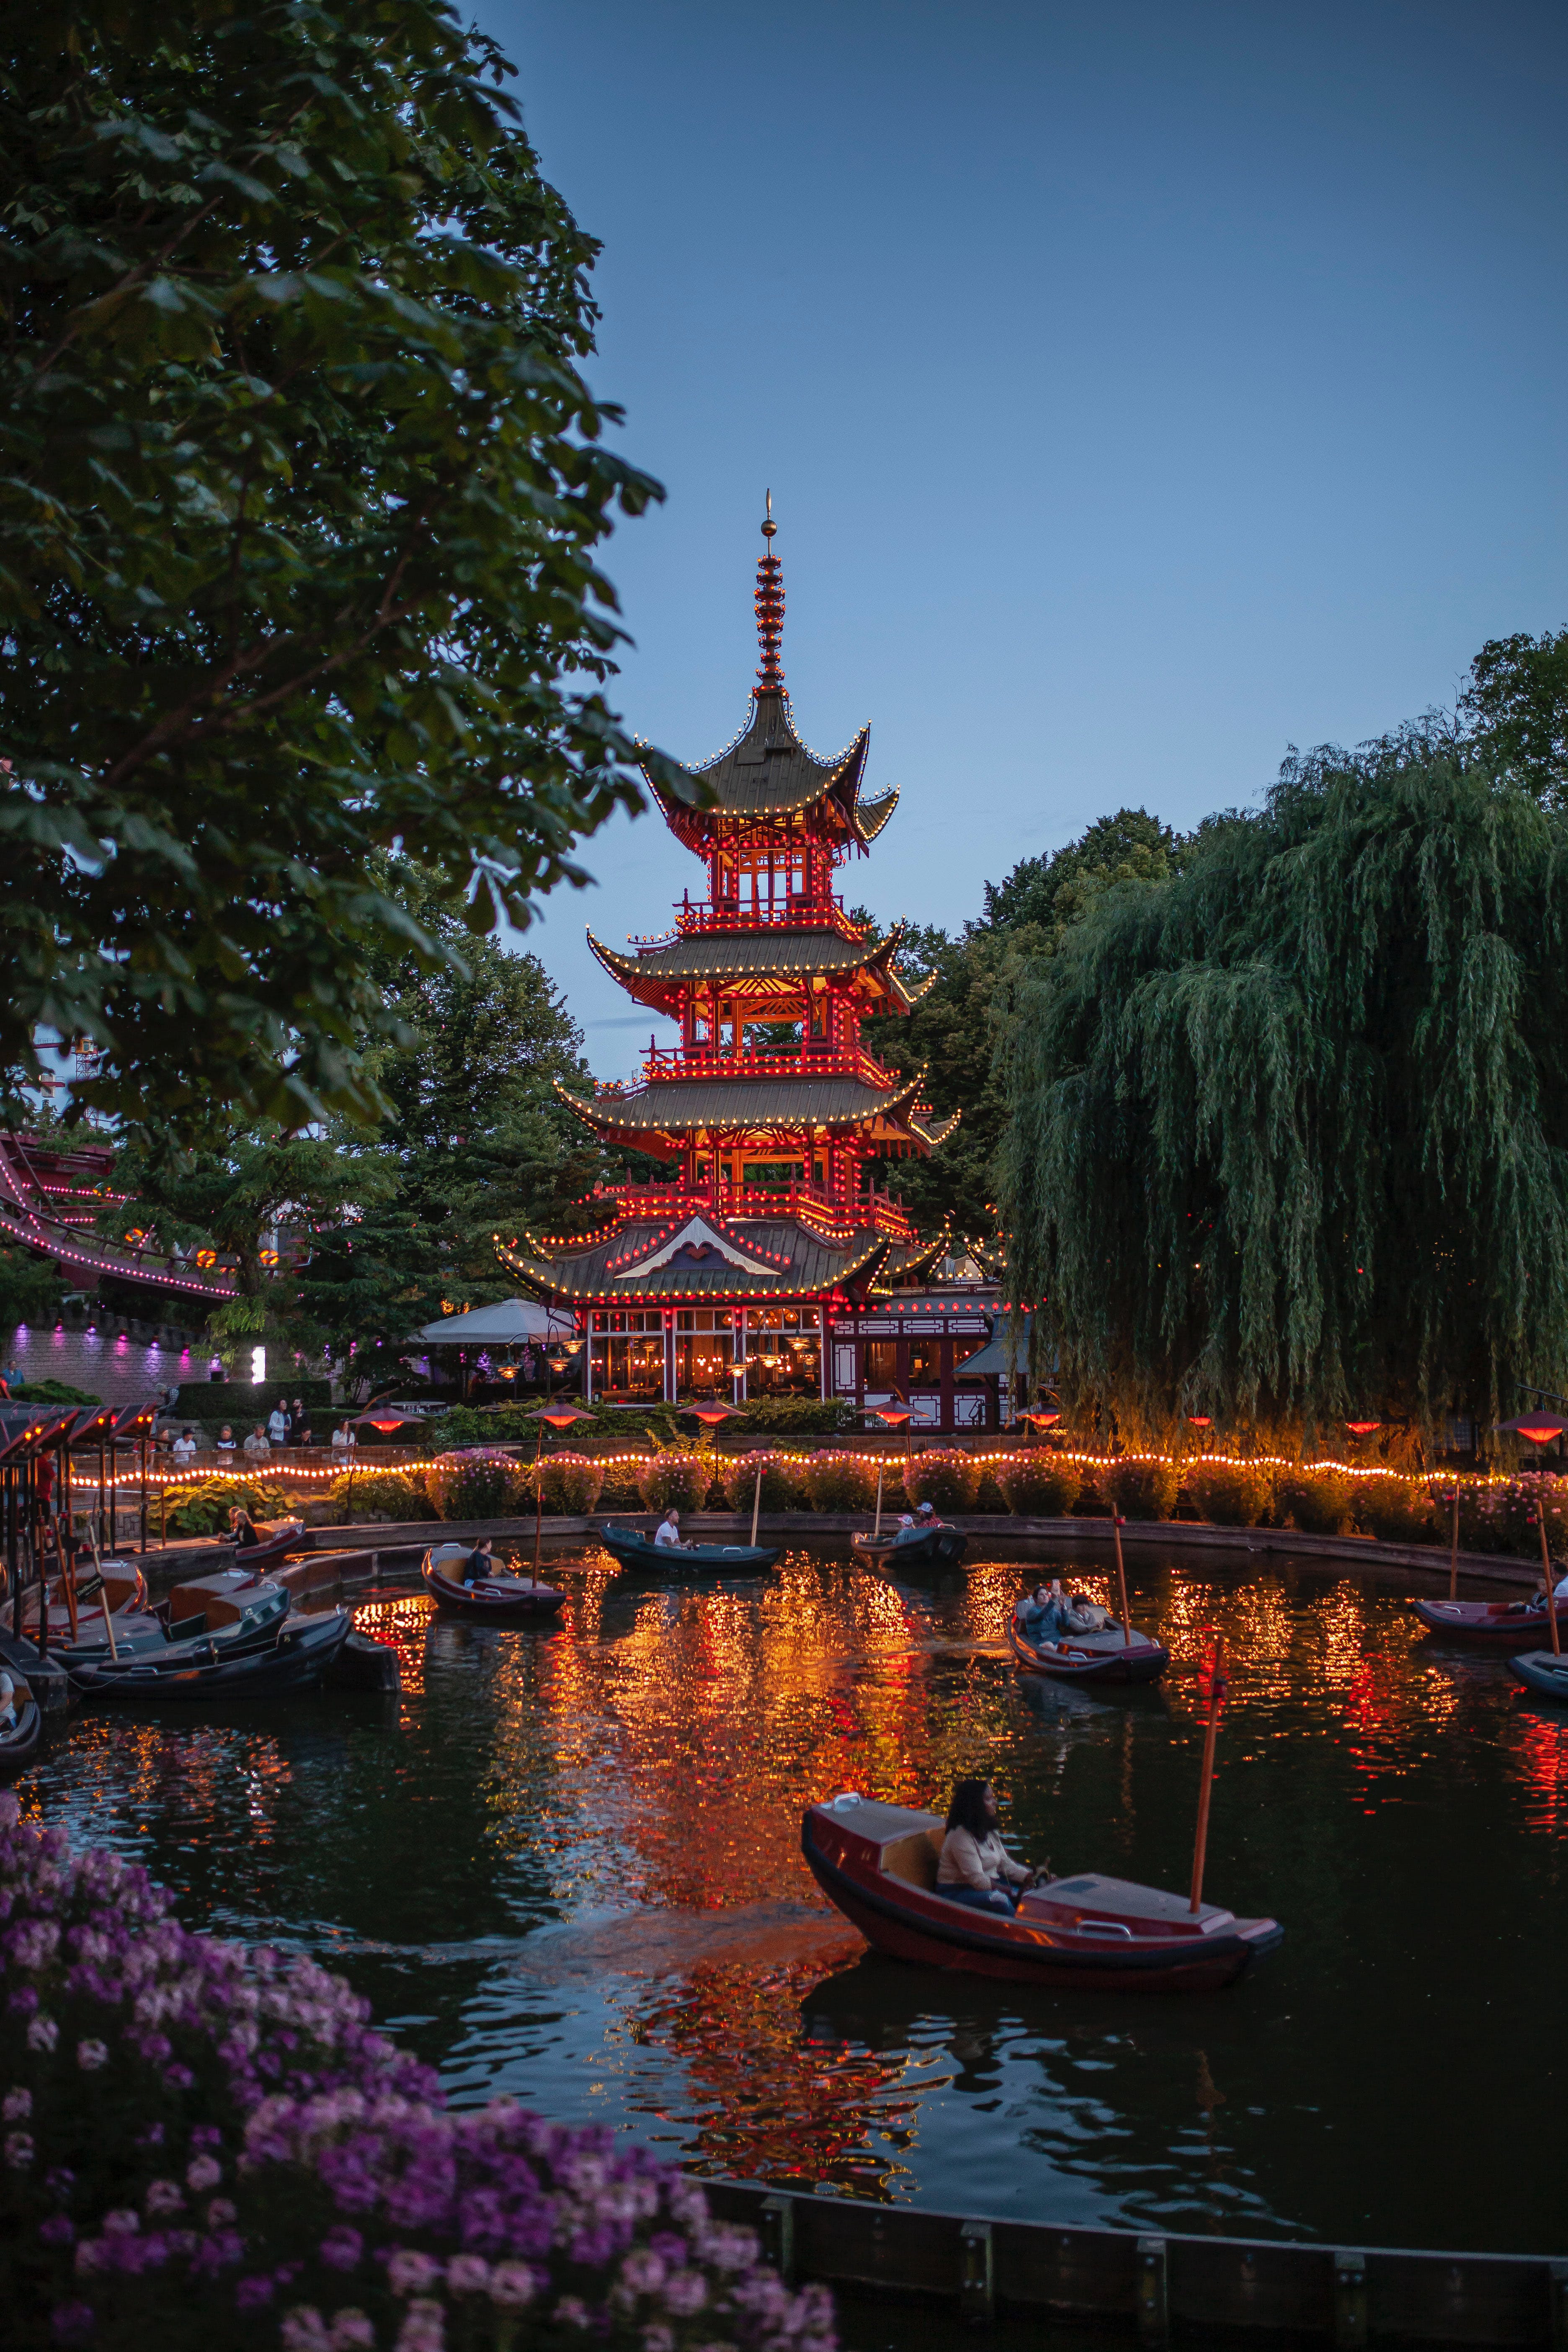
natural, water, sky, plant, botany, tree, chinese architecture, watercourse, pagoda, lake, leisure, boat, waterway, natural landscape, landscape, city, temple, larch, reflection, tower, japanese architecture, garden, boats and boating equipment and supplies, watercraft, conifer, reservoir, pond, place of worship, evening, flower, night, tourism, symmetry, tourist attraction, dusk, house, shinto shrine, shrine, pine family, river, monastery, pine